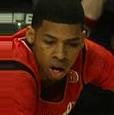
Age: 18